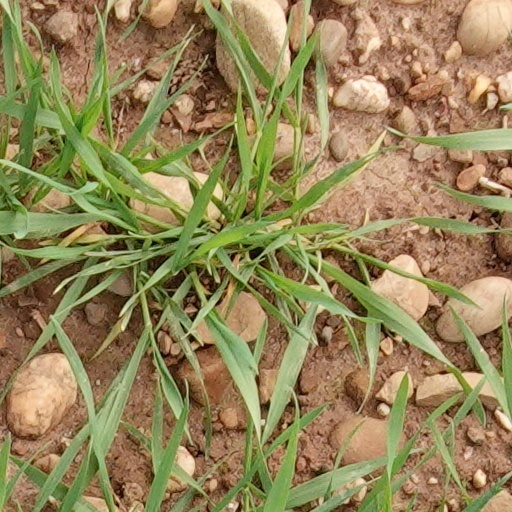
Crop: wheat